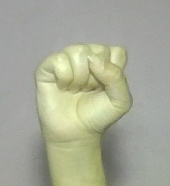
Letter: saad